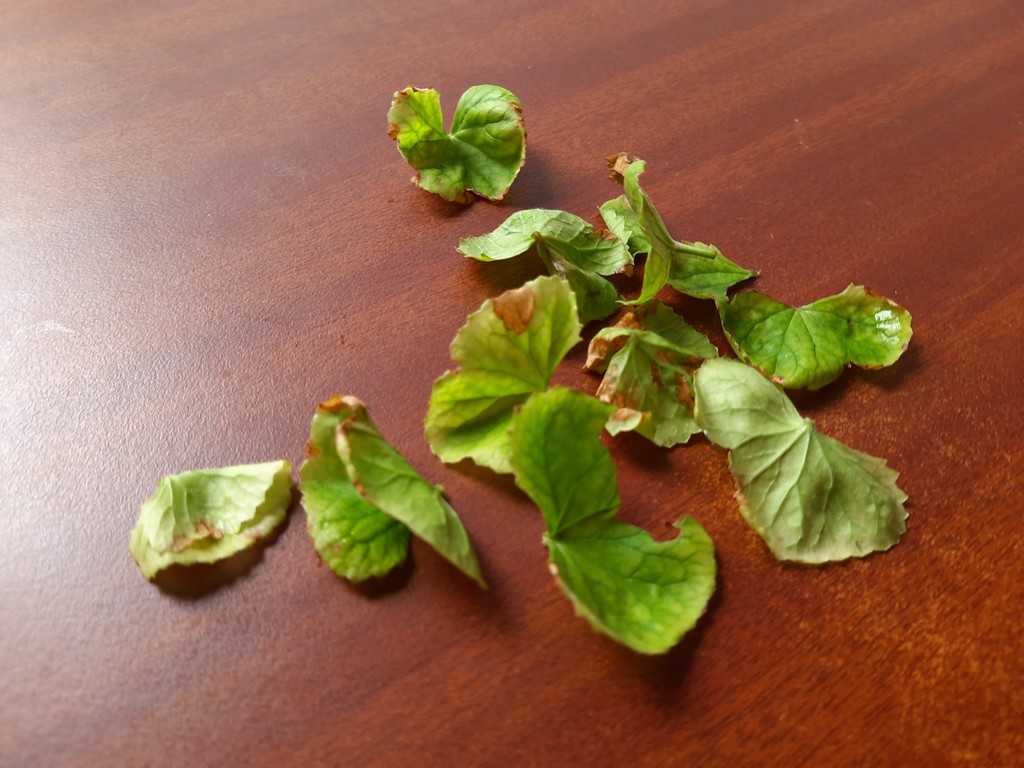
Label: Unhealthy